All That Is Bitter Is Sweet

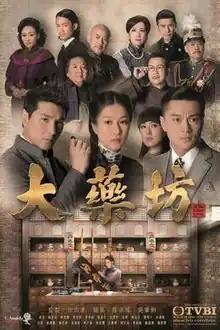
Official poster

All That Is Bitter Is Sweet (Traditional Chinese: 大藥坊; literally "The Great Apothecary") is a 2014 Hong Kong period, medical, romance drama produced by TVB, starring Linda Chung, Ruco Chan and Raymond Wong Ho-yin as the main leads, with Natalie Tong, Pierre Ngo, Sammy Sum and Elliot Ngok as the major supporting roles. Filming took place from November 2013 to February 2014. The drama began broadcasting on September 8, 2014 on TVB Jade channel during its 8:30 - 9:30 p.m. timeslot, and finished airing on October 17, 2014 with 30 episodes total.